Casey Spooner

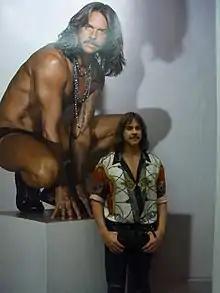
Casey Spooner in 2018

Casey David Spooner (born February 2, 1970) is an American musician and artist. He resides in Paris, Los Angeles, and New York City.